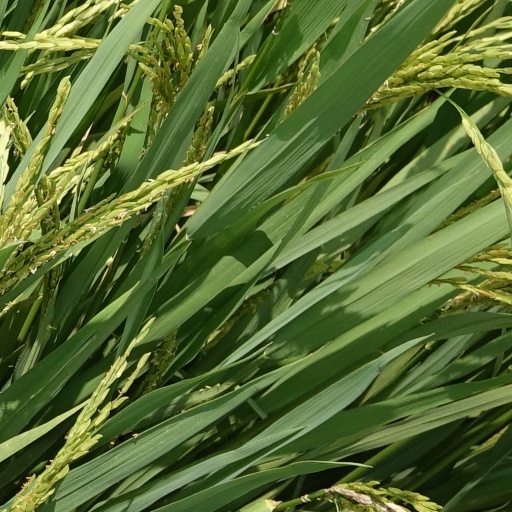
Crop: rice